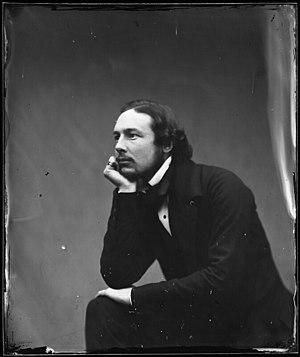
George Price Boyce est un peintre britannique connu pour ses paysages et ses tableaux à sujets architecturaux réalisés à l'aquarelle dans un style préraphaélite. Il a compté parmi les mécènes et les amis de Dante Gabriel Rossetti.